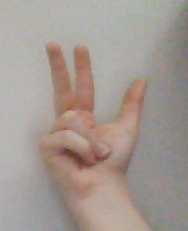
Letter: al